BMW M3

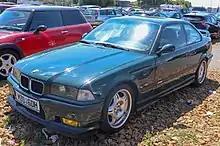
1995 BMW M3 GT

In 1994, BMW produced the limited-edition M3 GT as a racing homologation special for Europe, in order to compete in the FIA-GT class II, IMSA GT and international long-distance races. A total of 356 cars were produced, all in left-hand drive for mainland Europe. The UK received a special GT trim limited to 50 cars with only the cosmetic upgrades of the homologation special.